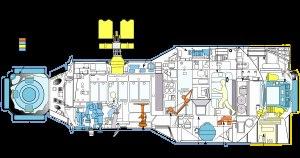
Le Module central de Mir ou Module de base fut le premier élément de la station spatiale Mir. Il a été lancé le 19 février 1986 par une fusée Proton depuis le cosmodrome de Baïkonour. Le module est resté 5 510 j et 8 h en orbite.